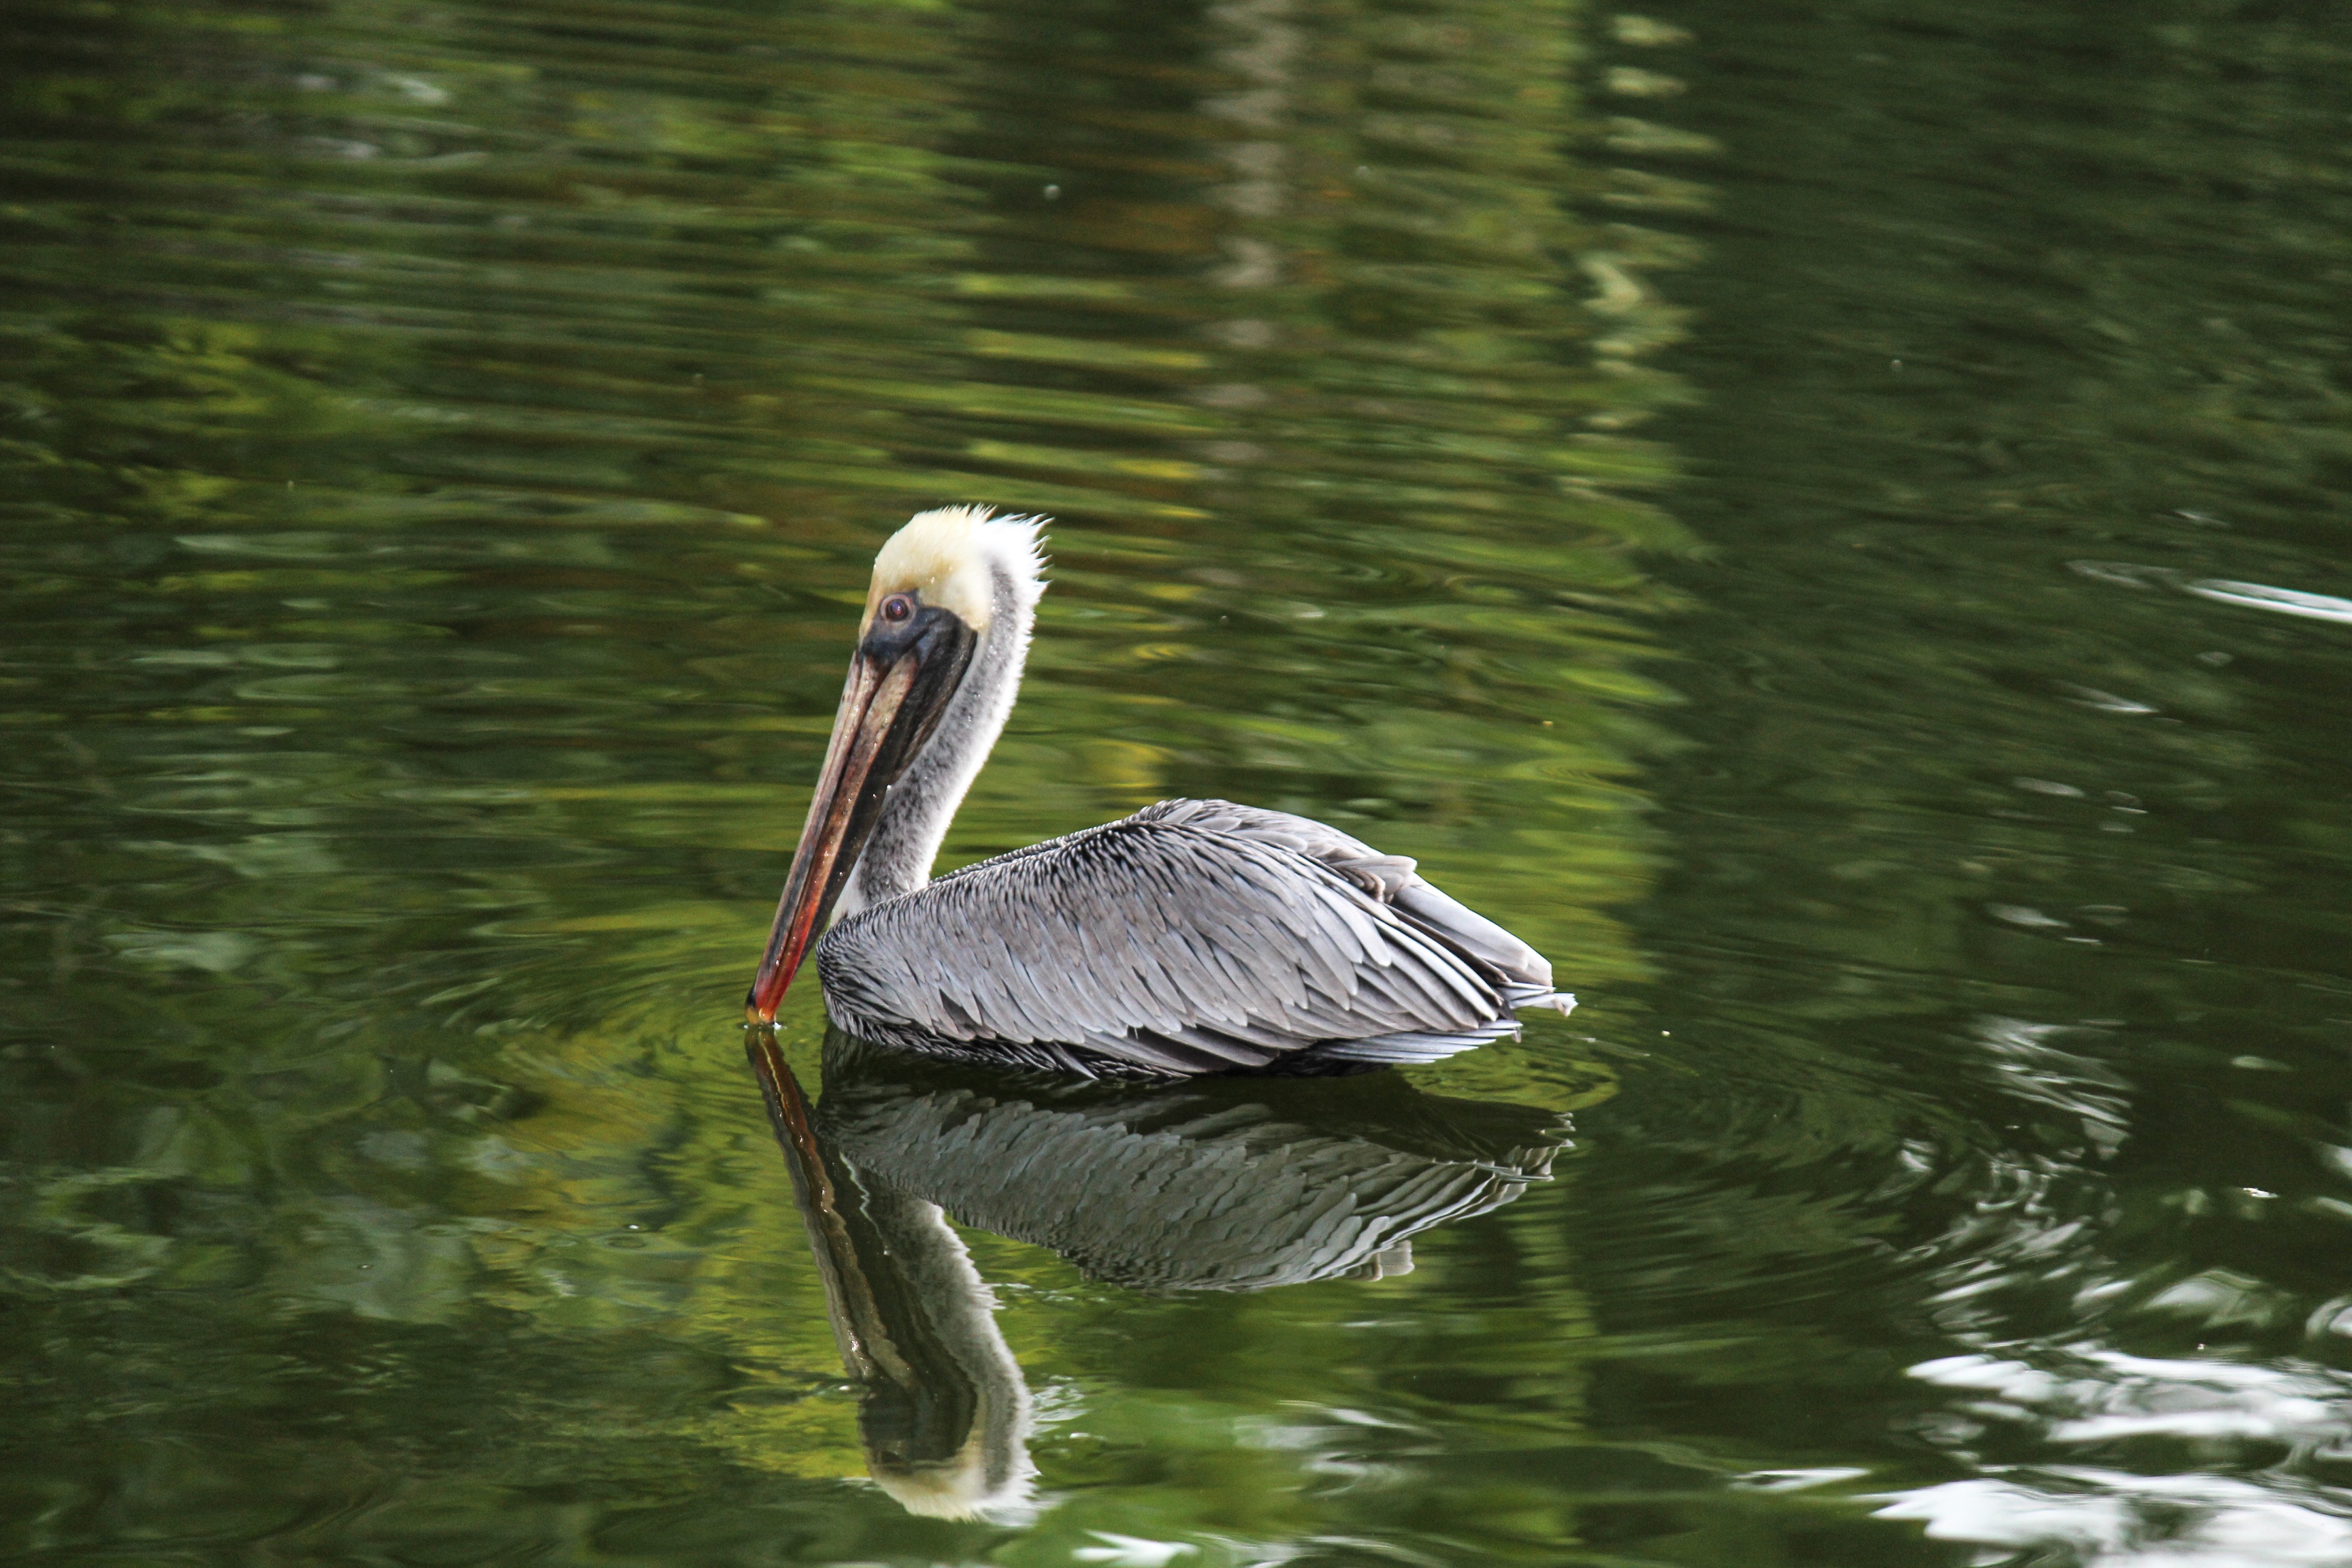
sea, water, nature, bird, wing, lake, animal, pelican, seabird, pond, wildlife, reflection, beak, park, fauna, outdoors, zoology, feathers, vertebrate, big, jamaica, gulf, pelecanus, pelecaniformes, zoological